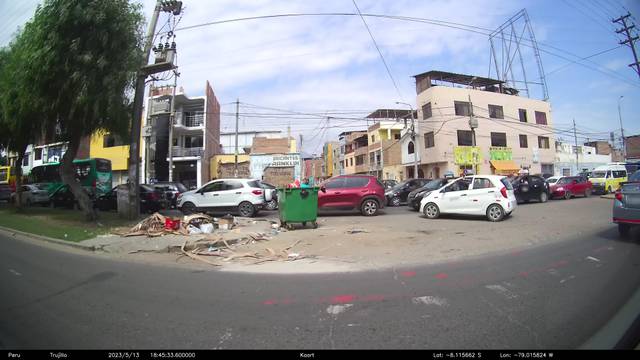
Region: Peru
Coordinates: -8.116, -79.016